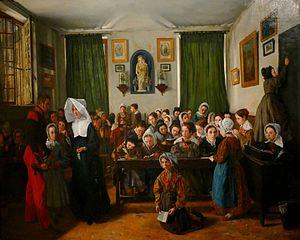
Antoinette Asselineau, née le 15 mai 1811 de parents français à Hambourg et morte le 1ᵉʳ janvier 1889 à Rouen, est une artiste peintre française.